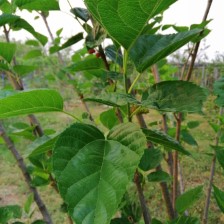
Variety: BlackAustralia